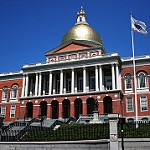
Label: buildings